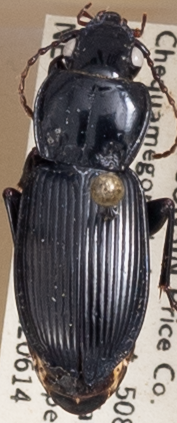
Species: Pterostichus novus
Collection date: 2022-06-14
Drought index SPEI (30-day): -0.46
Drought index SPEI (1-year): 0.03
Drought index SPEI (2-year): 0.1